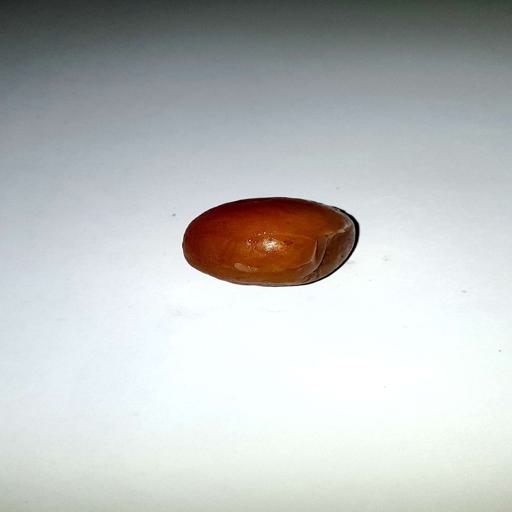
Label: bruised